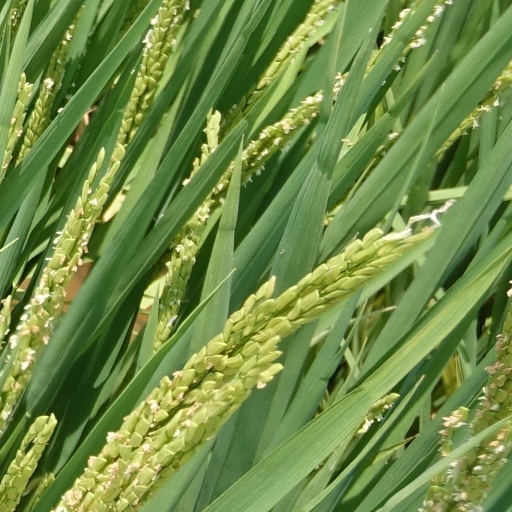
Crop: rice